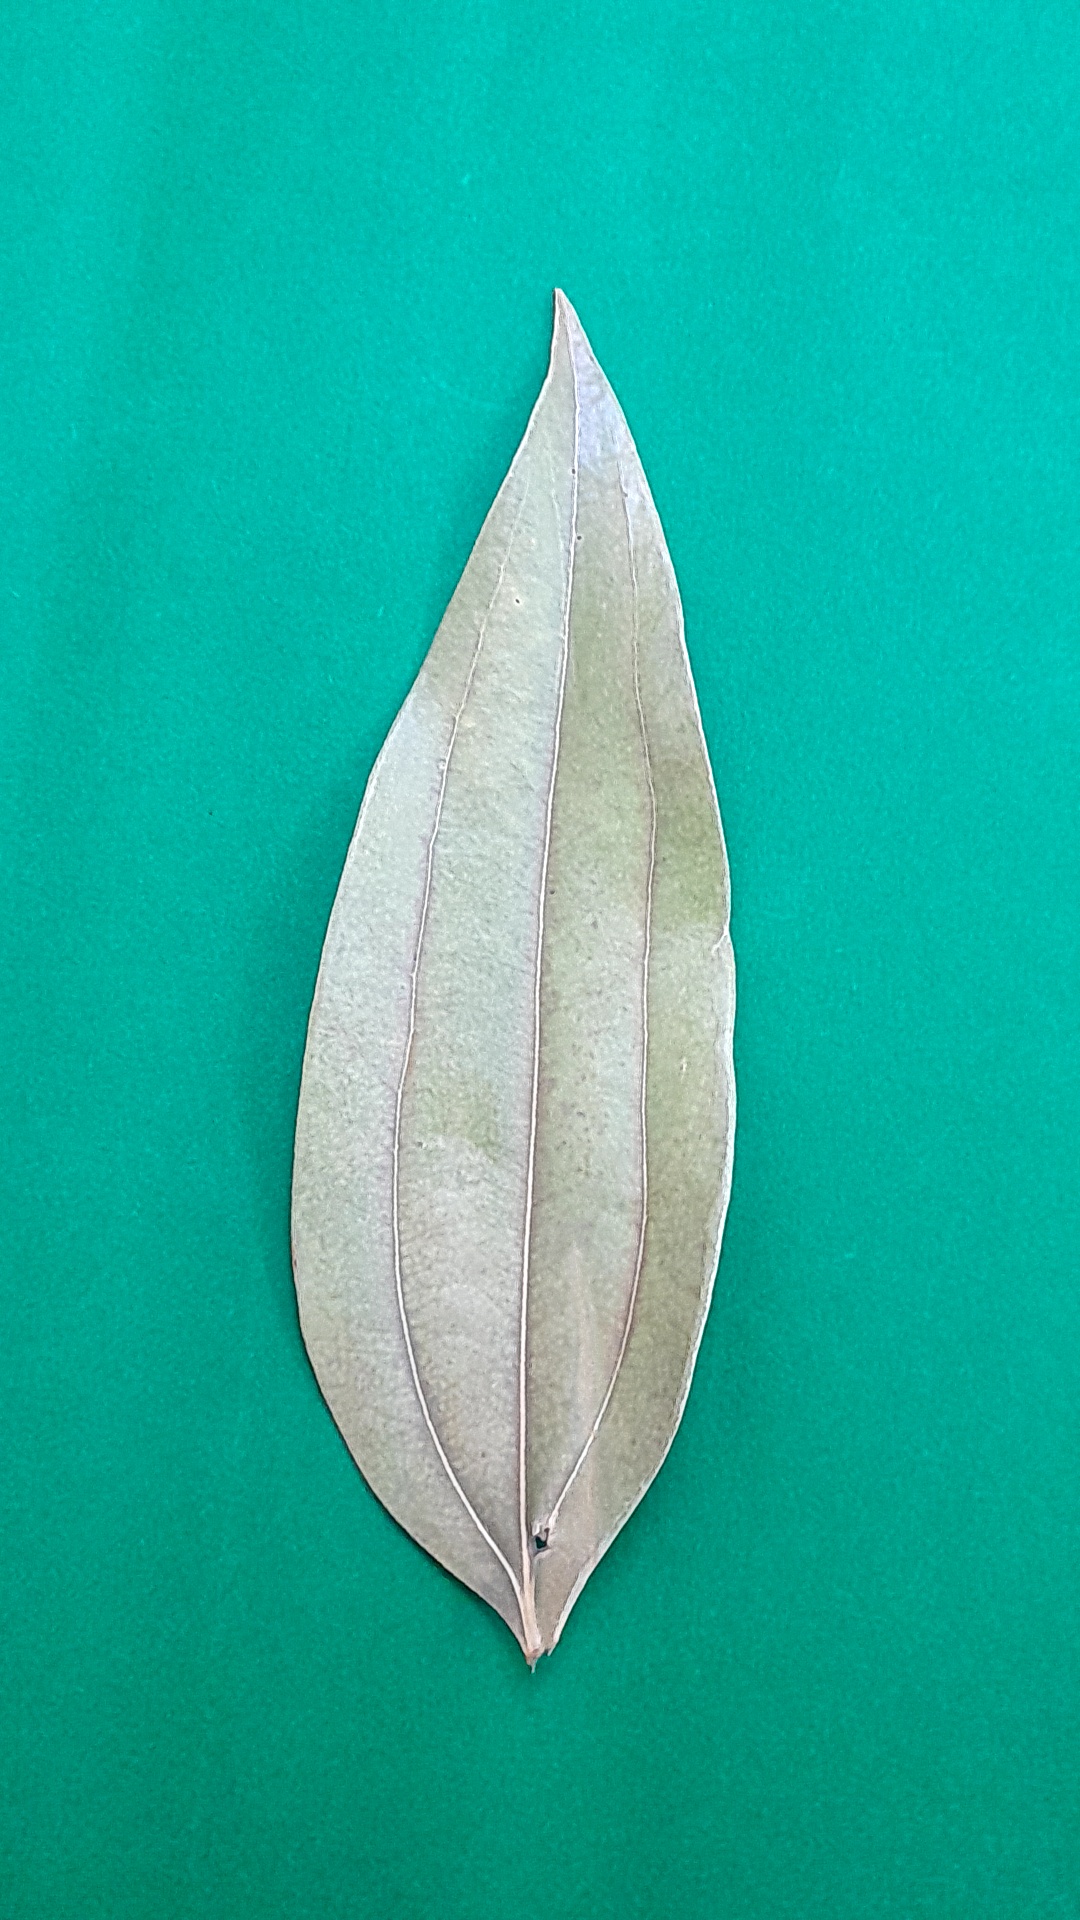
Label: Dry Leaf